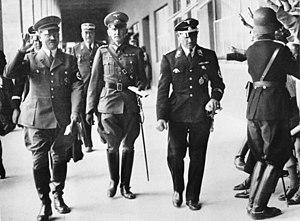
Josef Dietrich, dit Sepp Dietrich, est un SS-Oberst-Gruppenführer et criminel de guerre nazi, né le 28 mai 1892 à Hawangen, district de Memmingen en Bavière, et mort le 24 avril 1966 à Ludwigsbourg, dans le Bade-Wurtemberg.
Job-Wilhelm Georg « Erwin » von Witzleben était un maréchal allemand pendant la Seconde Guerre mondiale. Il était aussi un acteur de la résistance allemande au nazisme, condamné à mort et exécuté après l'attentat du 20 juillet 1944.